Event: Nepal Earthquake
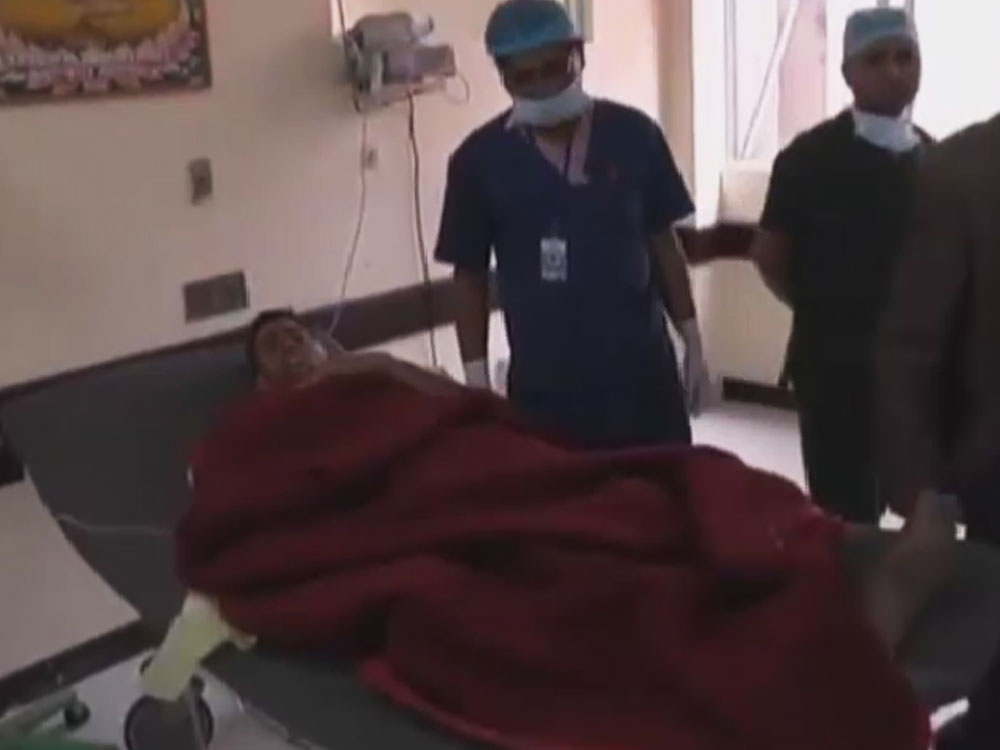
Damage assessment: no_damage